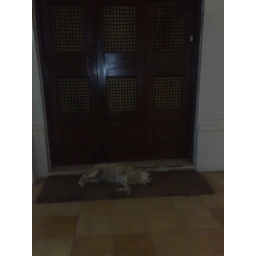
Royal Western India Turf club in Mumbai - sleeping dog